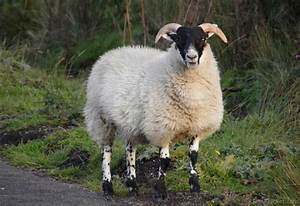
Label: pecora